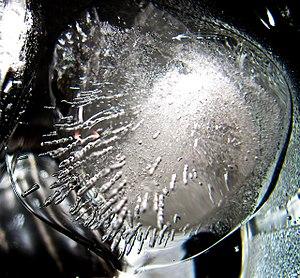
La glace Iₕ est la forme cristalline de la glace ordinaire.